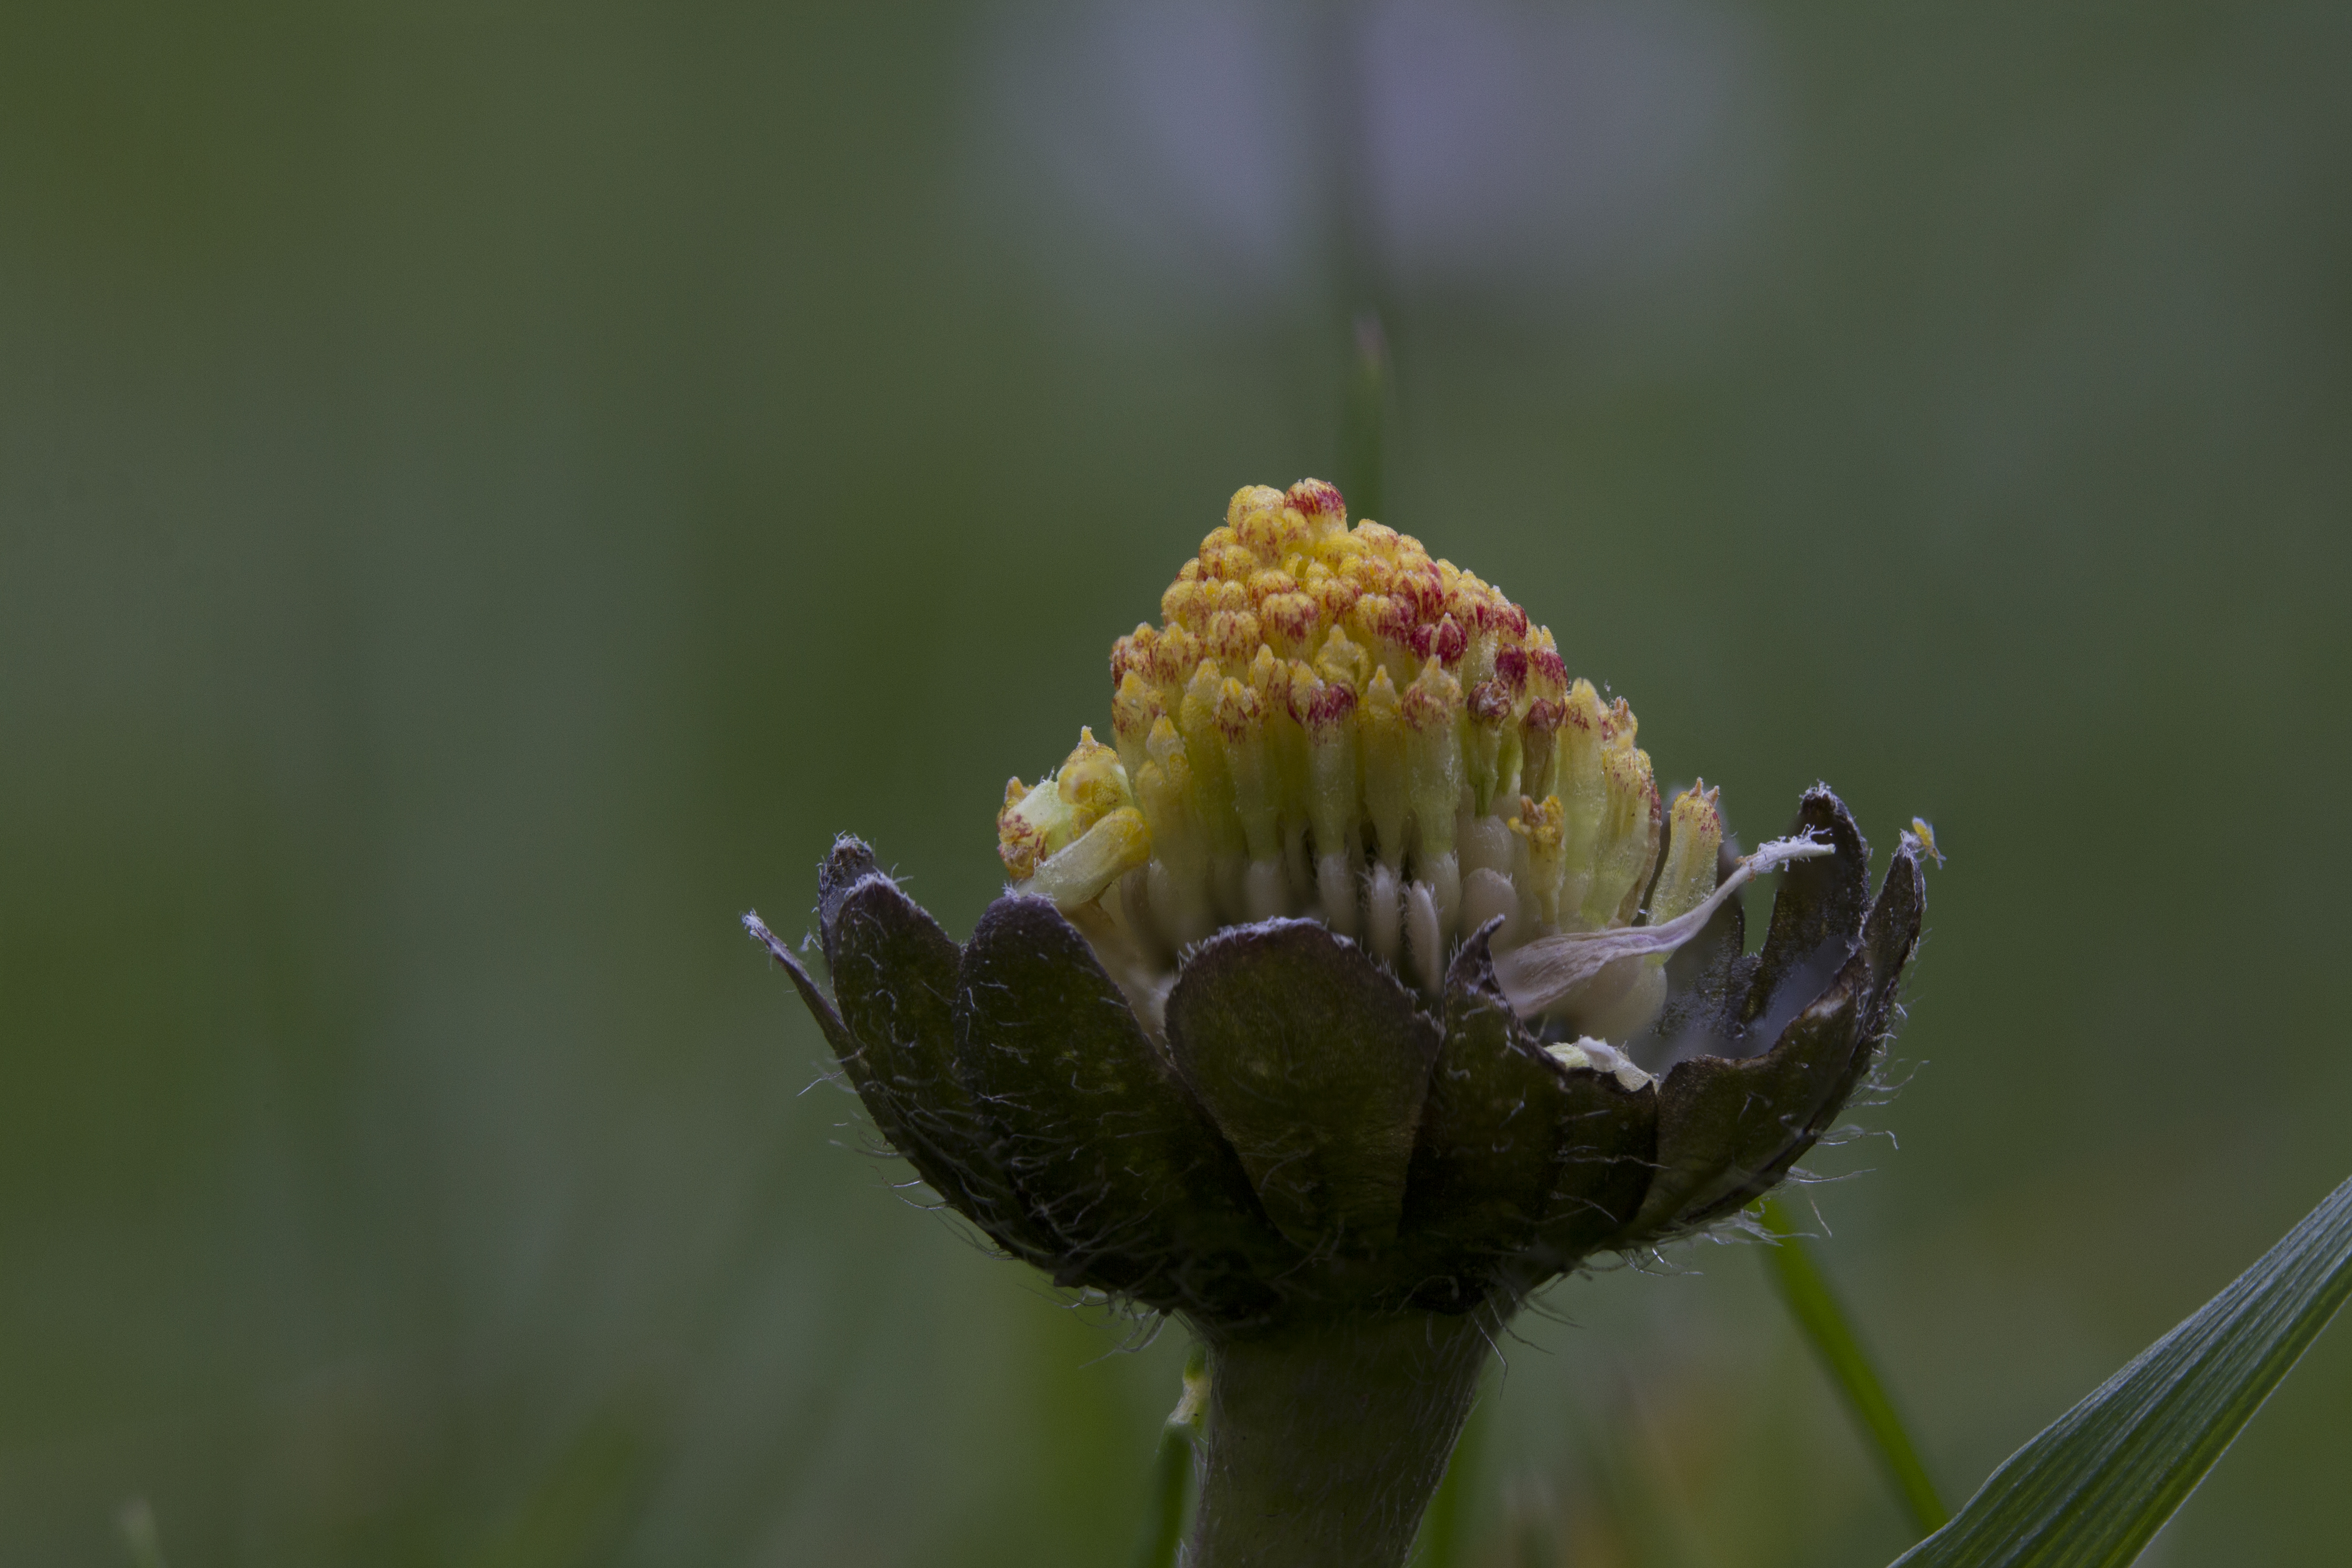
nature, blossom, plant, photography, leaf, flower, pollen, green, produce, botany, flora, fauna, wildflower, close up, uk, thistle, bud, peterborough, macro photography, flowering plant, daisy family, plant stem, land plant, thorns spines and prickles